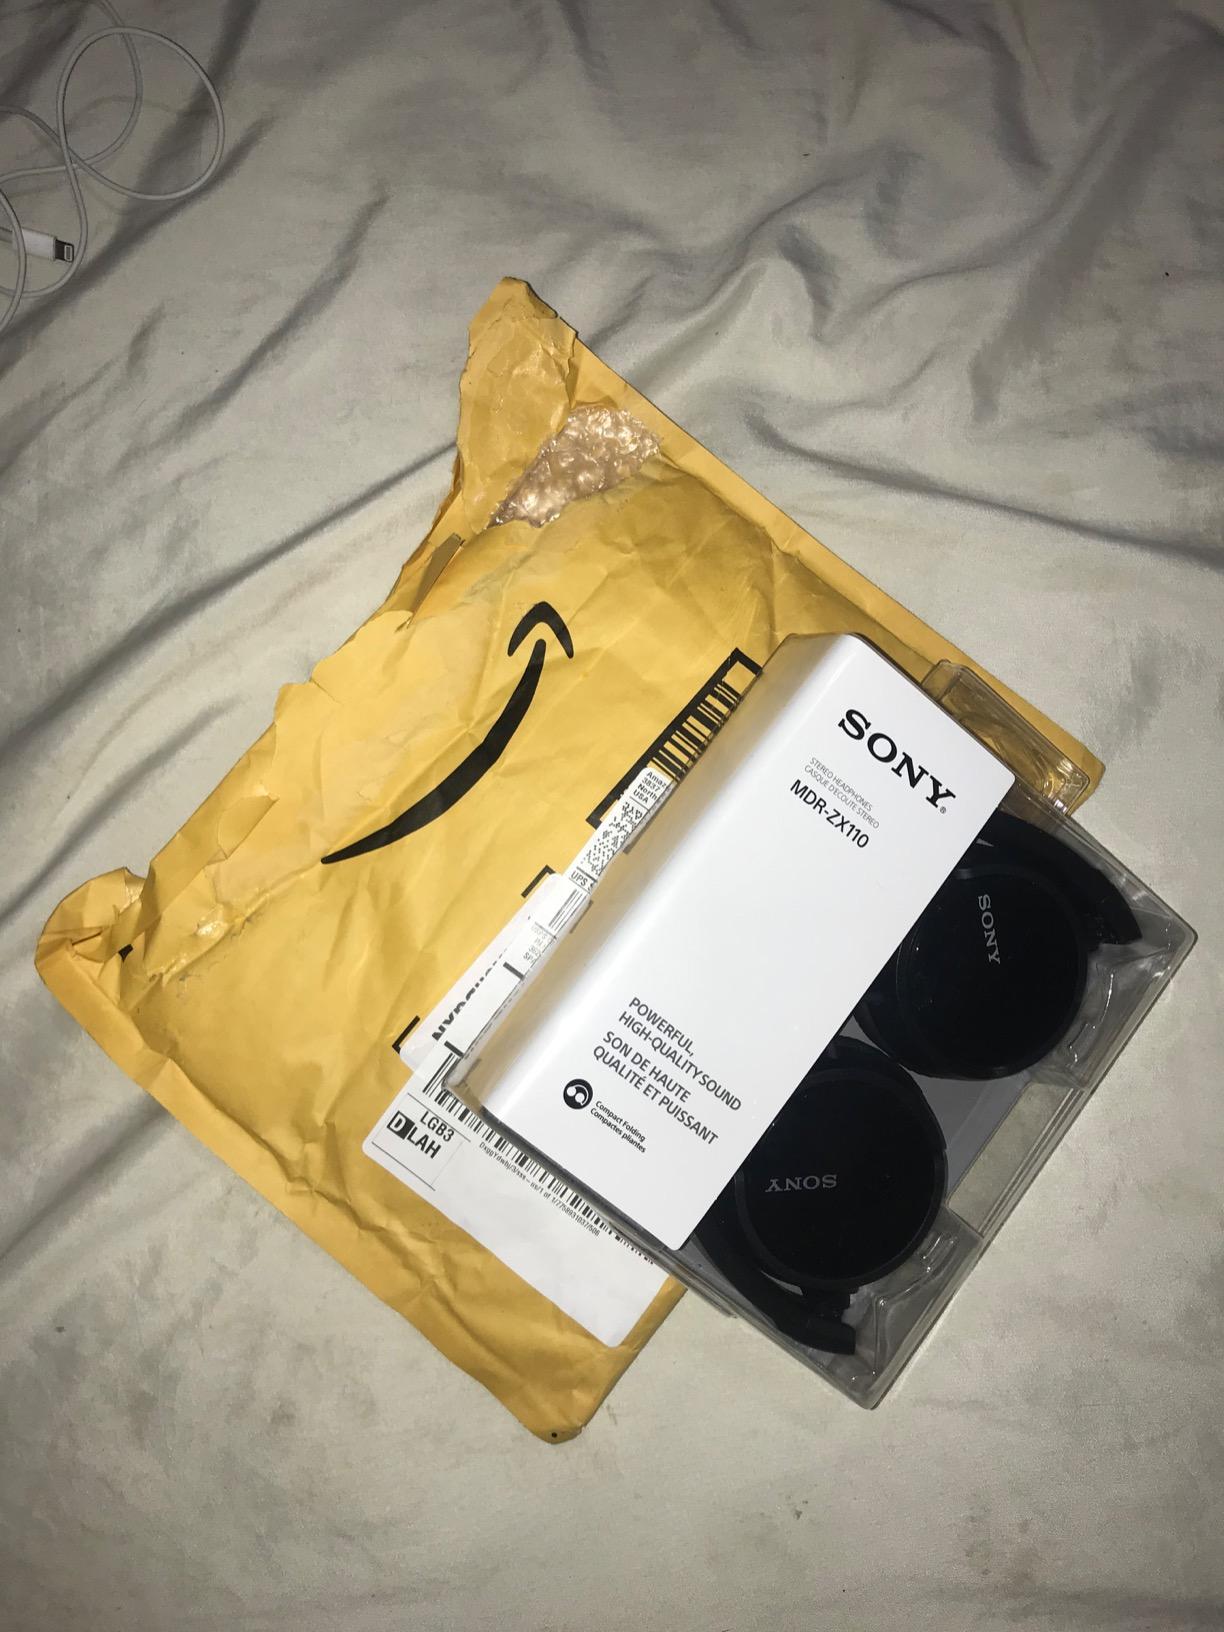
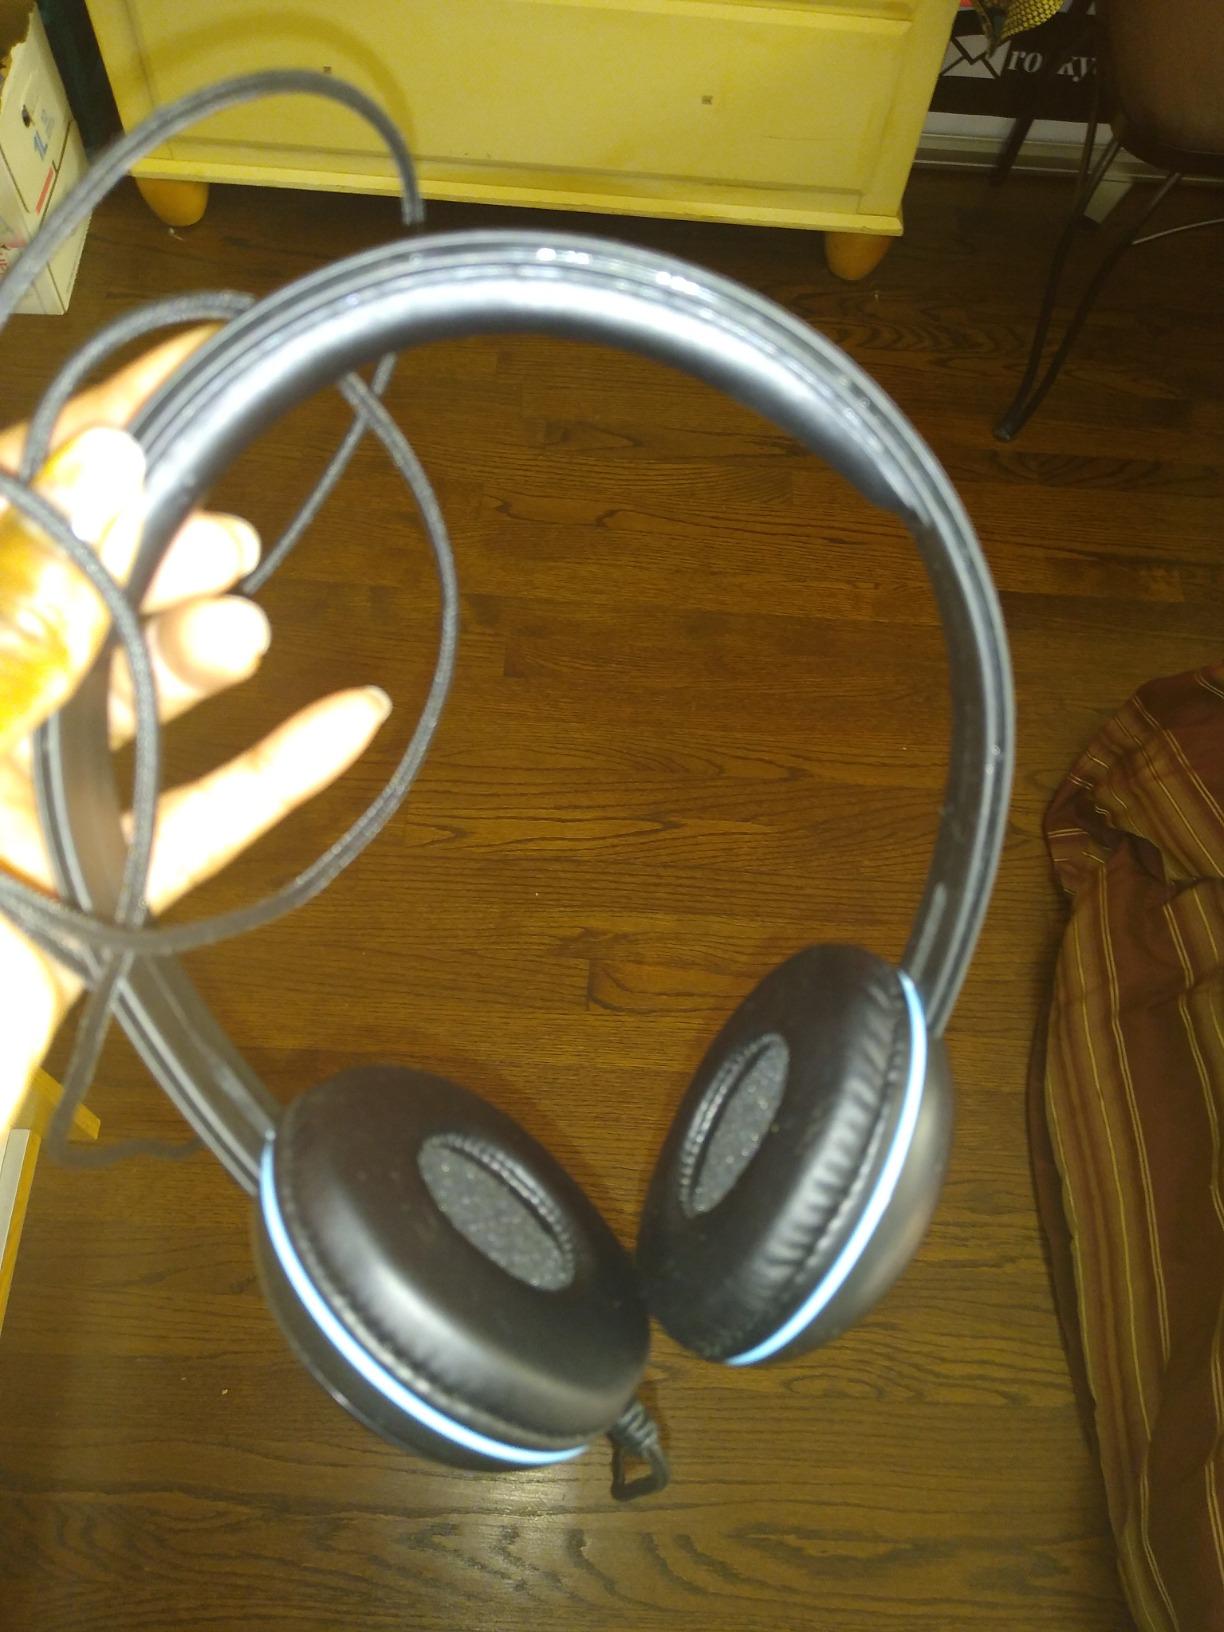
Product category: headphones
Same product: no